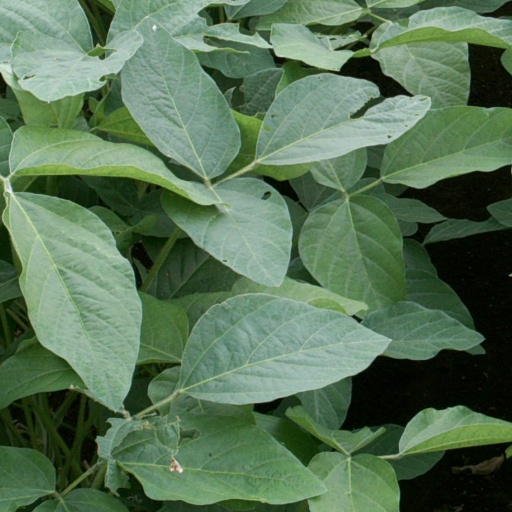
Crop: soybean